Walnut Grove Methodist Church

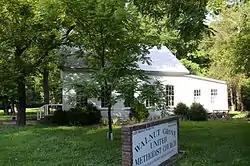

Walnut Grove Methodist Church is a historic church in rural western Pulaski County, Arkansas. It is located southwest of Little Rock, on the east side of Walnut Grove Road between County Roads 38 and 31. The modest wood-frame building has a single story, a gabled roof, rough-cut clapboard siding, and regional Greek Revival ornamentation. Its interior is finished with wooden planking, and it retains original period pews of similarly simple construction. Built in 1885, it is the oldest church in Pulaski County.